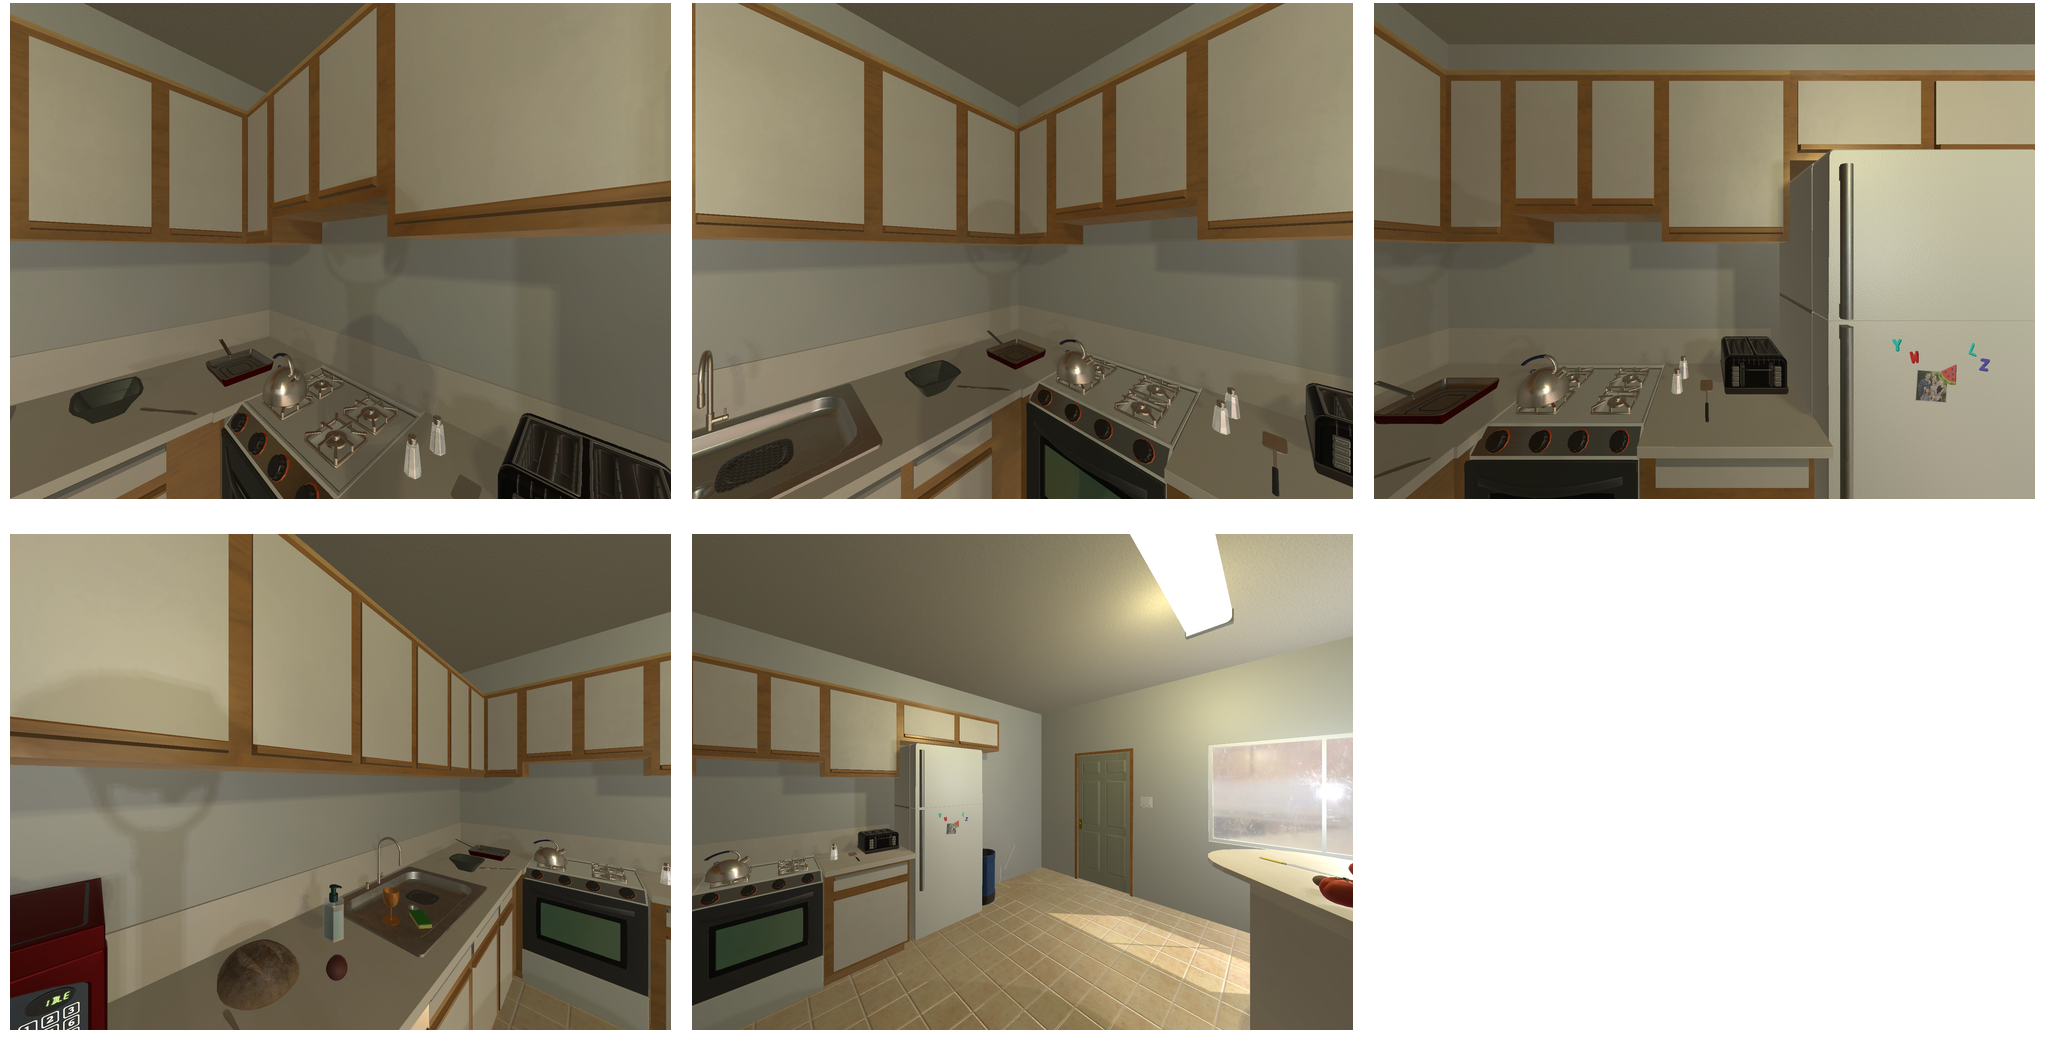Task instruction: Turn on the stove burners.
Answer: {"task_instruction": "Turn on the stove burners.", "nodes": ["stove knob1", "stove knob2", "stove knob3", "stove knob4", "stove burner1", "stove burner2", "stove burner3", "stove burner4"], "edges": [{"functional_relationship": "adjust", "object1": "stove knob1", "object2": "stove burner1", "spatial_relations": ["in_front_of", "close"], "is_touching": false}, {"functional_relationship": "adjust", "object1": "stove knob2", "object2": "stove burner2", "spatial_relations": ["in_front_of", "close"], "is_touching": false}, {"functional_relationship": "adjust", "object1": "stove knob3", "object2": "stove burner3", "spatial_relations": ["in_front_of", "close"], "is_touching": false}, {"functional_relationship": "adjust", "object1": "stove knob4", "object2": "stove burner4", "spatial_relations": ["in_front_of", "close"], "is_touching": false}], "action_type": "rotate", "function_type": "device_control"}